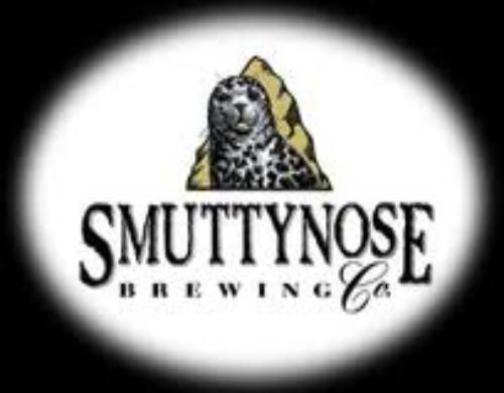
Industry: Food